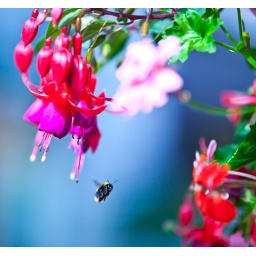
A busy bee buzzing around flowers in a hanging basket in Dublin this morning.